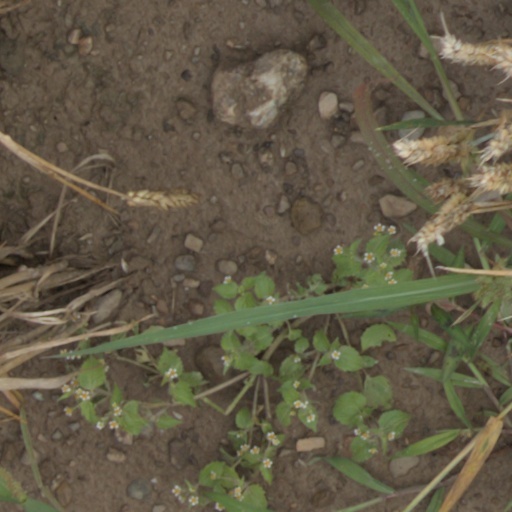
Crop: wheat